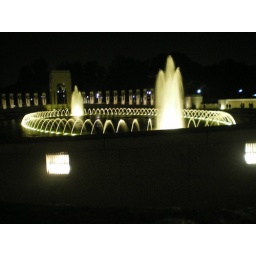
This is a monument with all the states written on columns around the fountain.